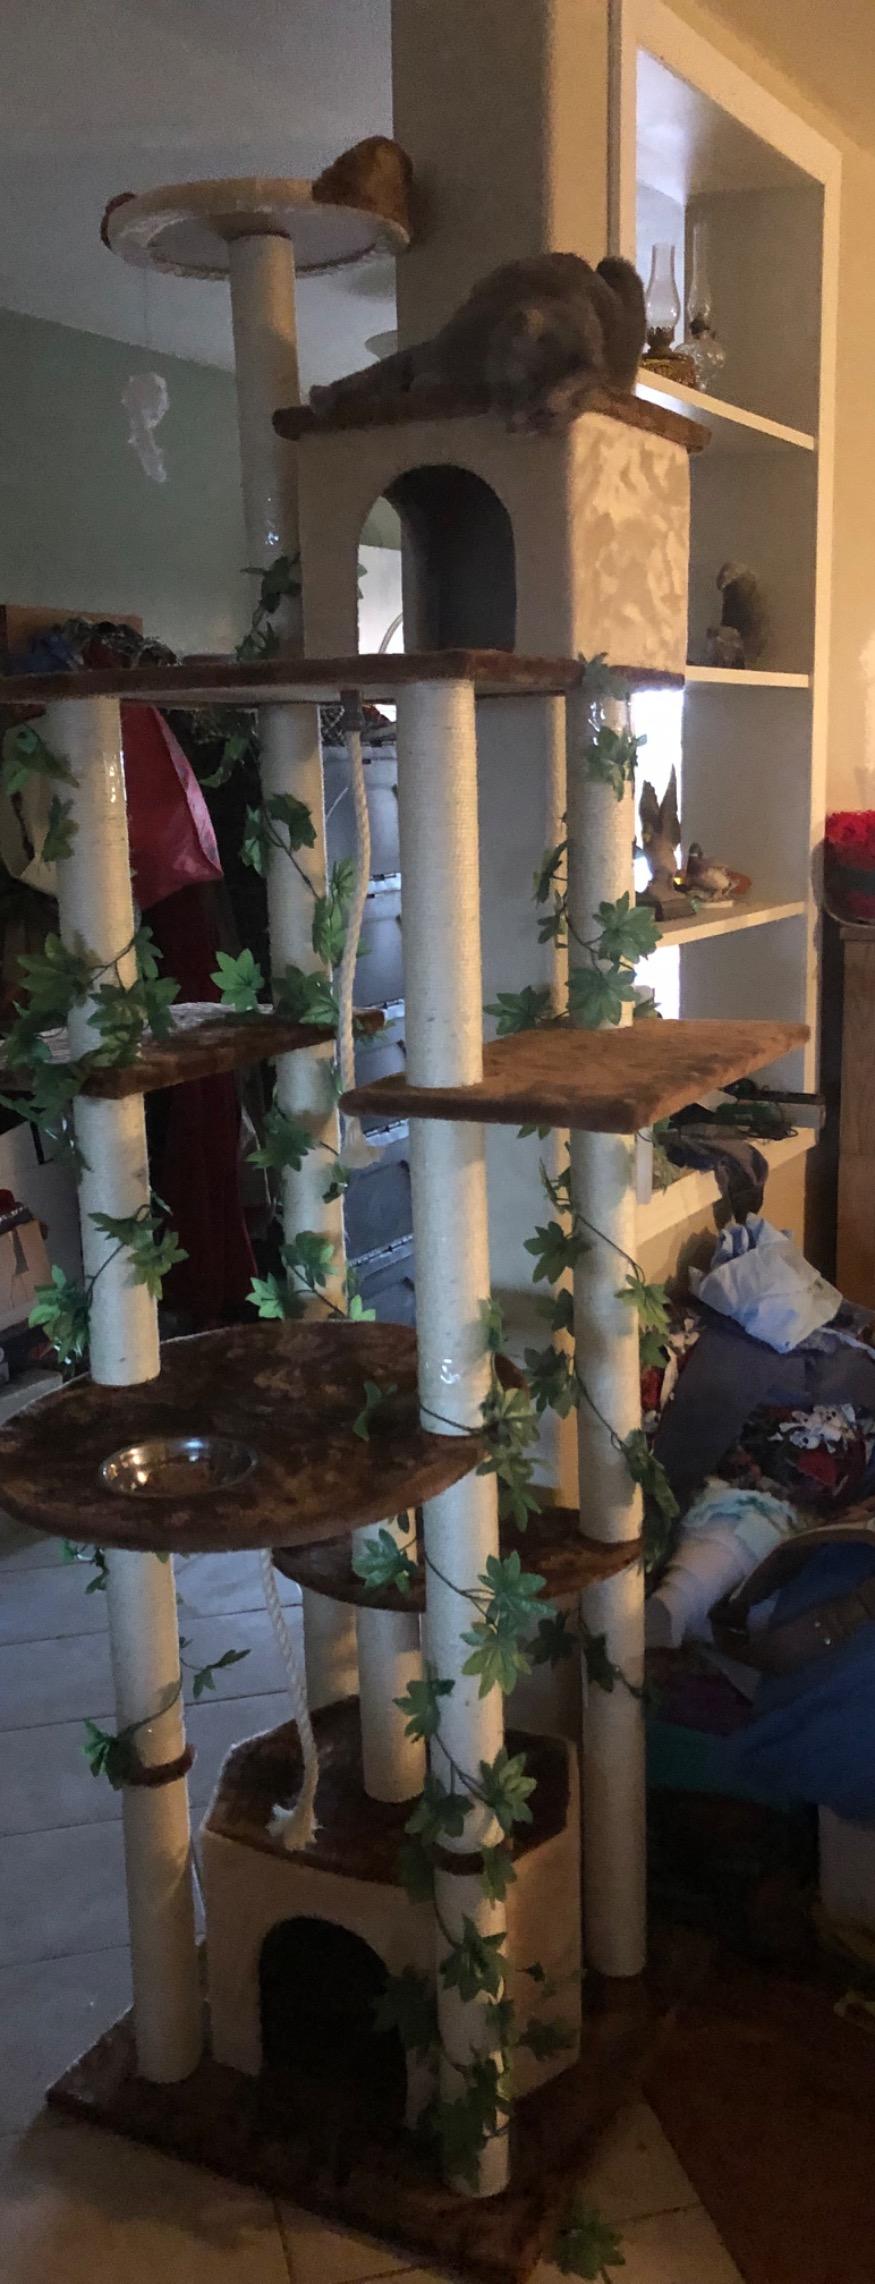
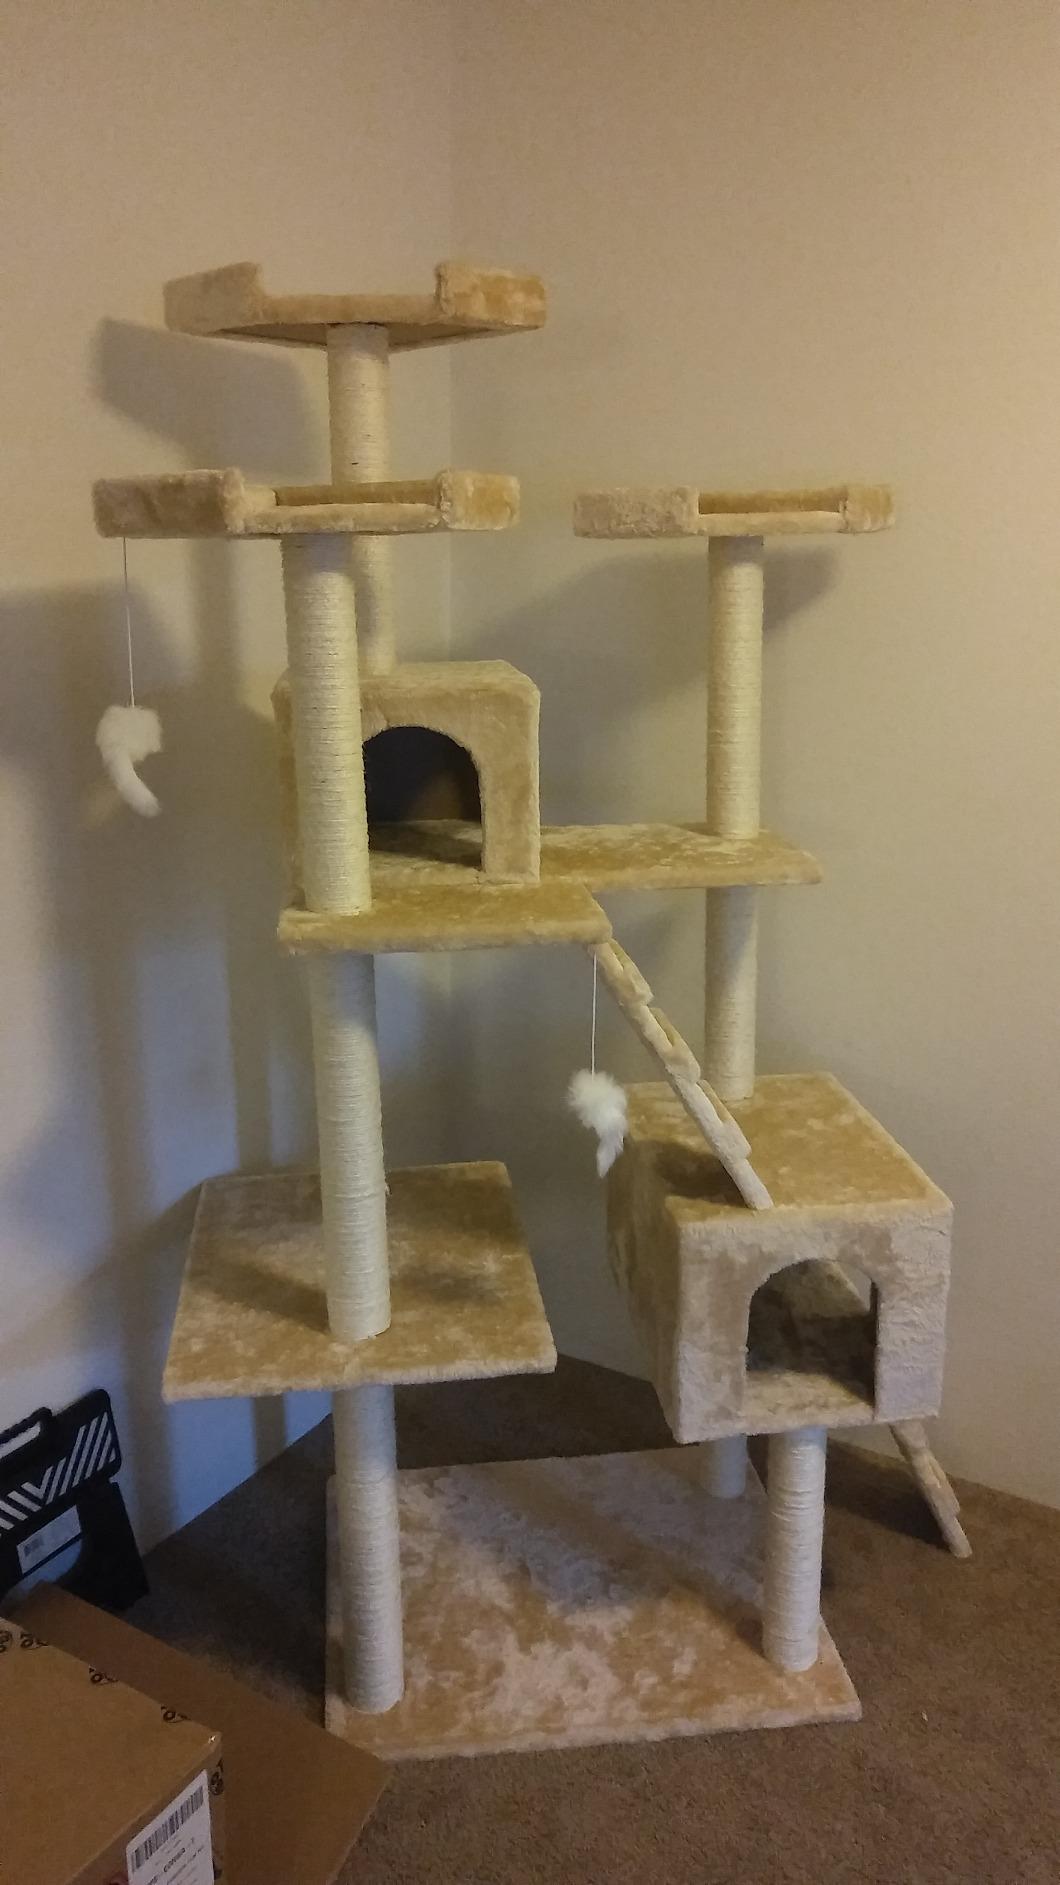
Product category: items_cat tree
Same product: no